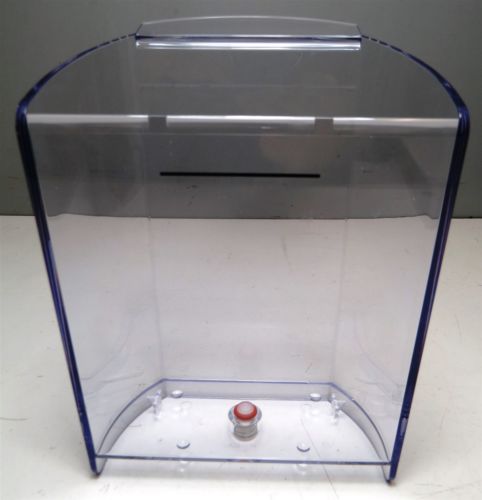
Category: coffee maker